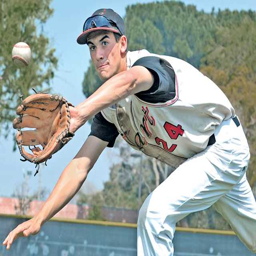
person was mentored by person , and now he 's serving as a mentor to younger players like person .